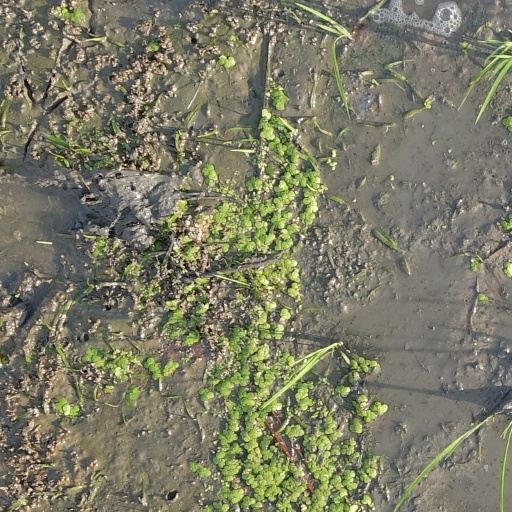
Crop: rice